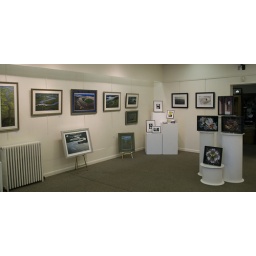
Only the two on the back wall are mine in this shot. The river image sold at the opening.